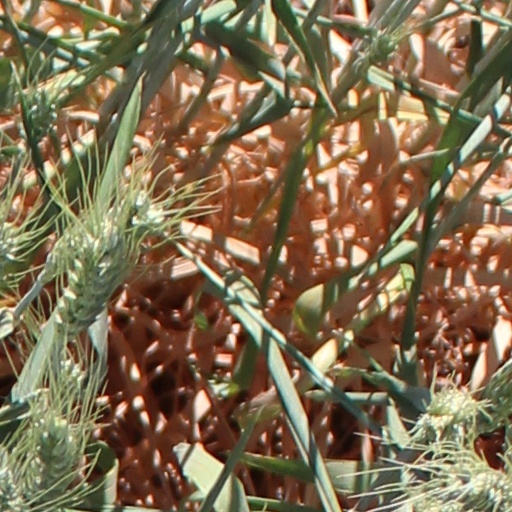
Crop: wheat